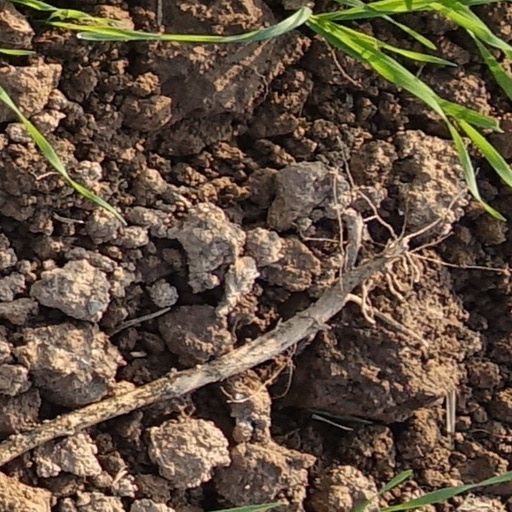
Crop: wheat